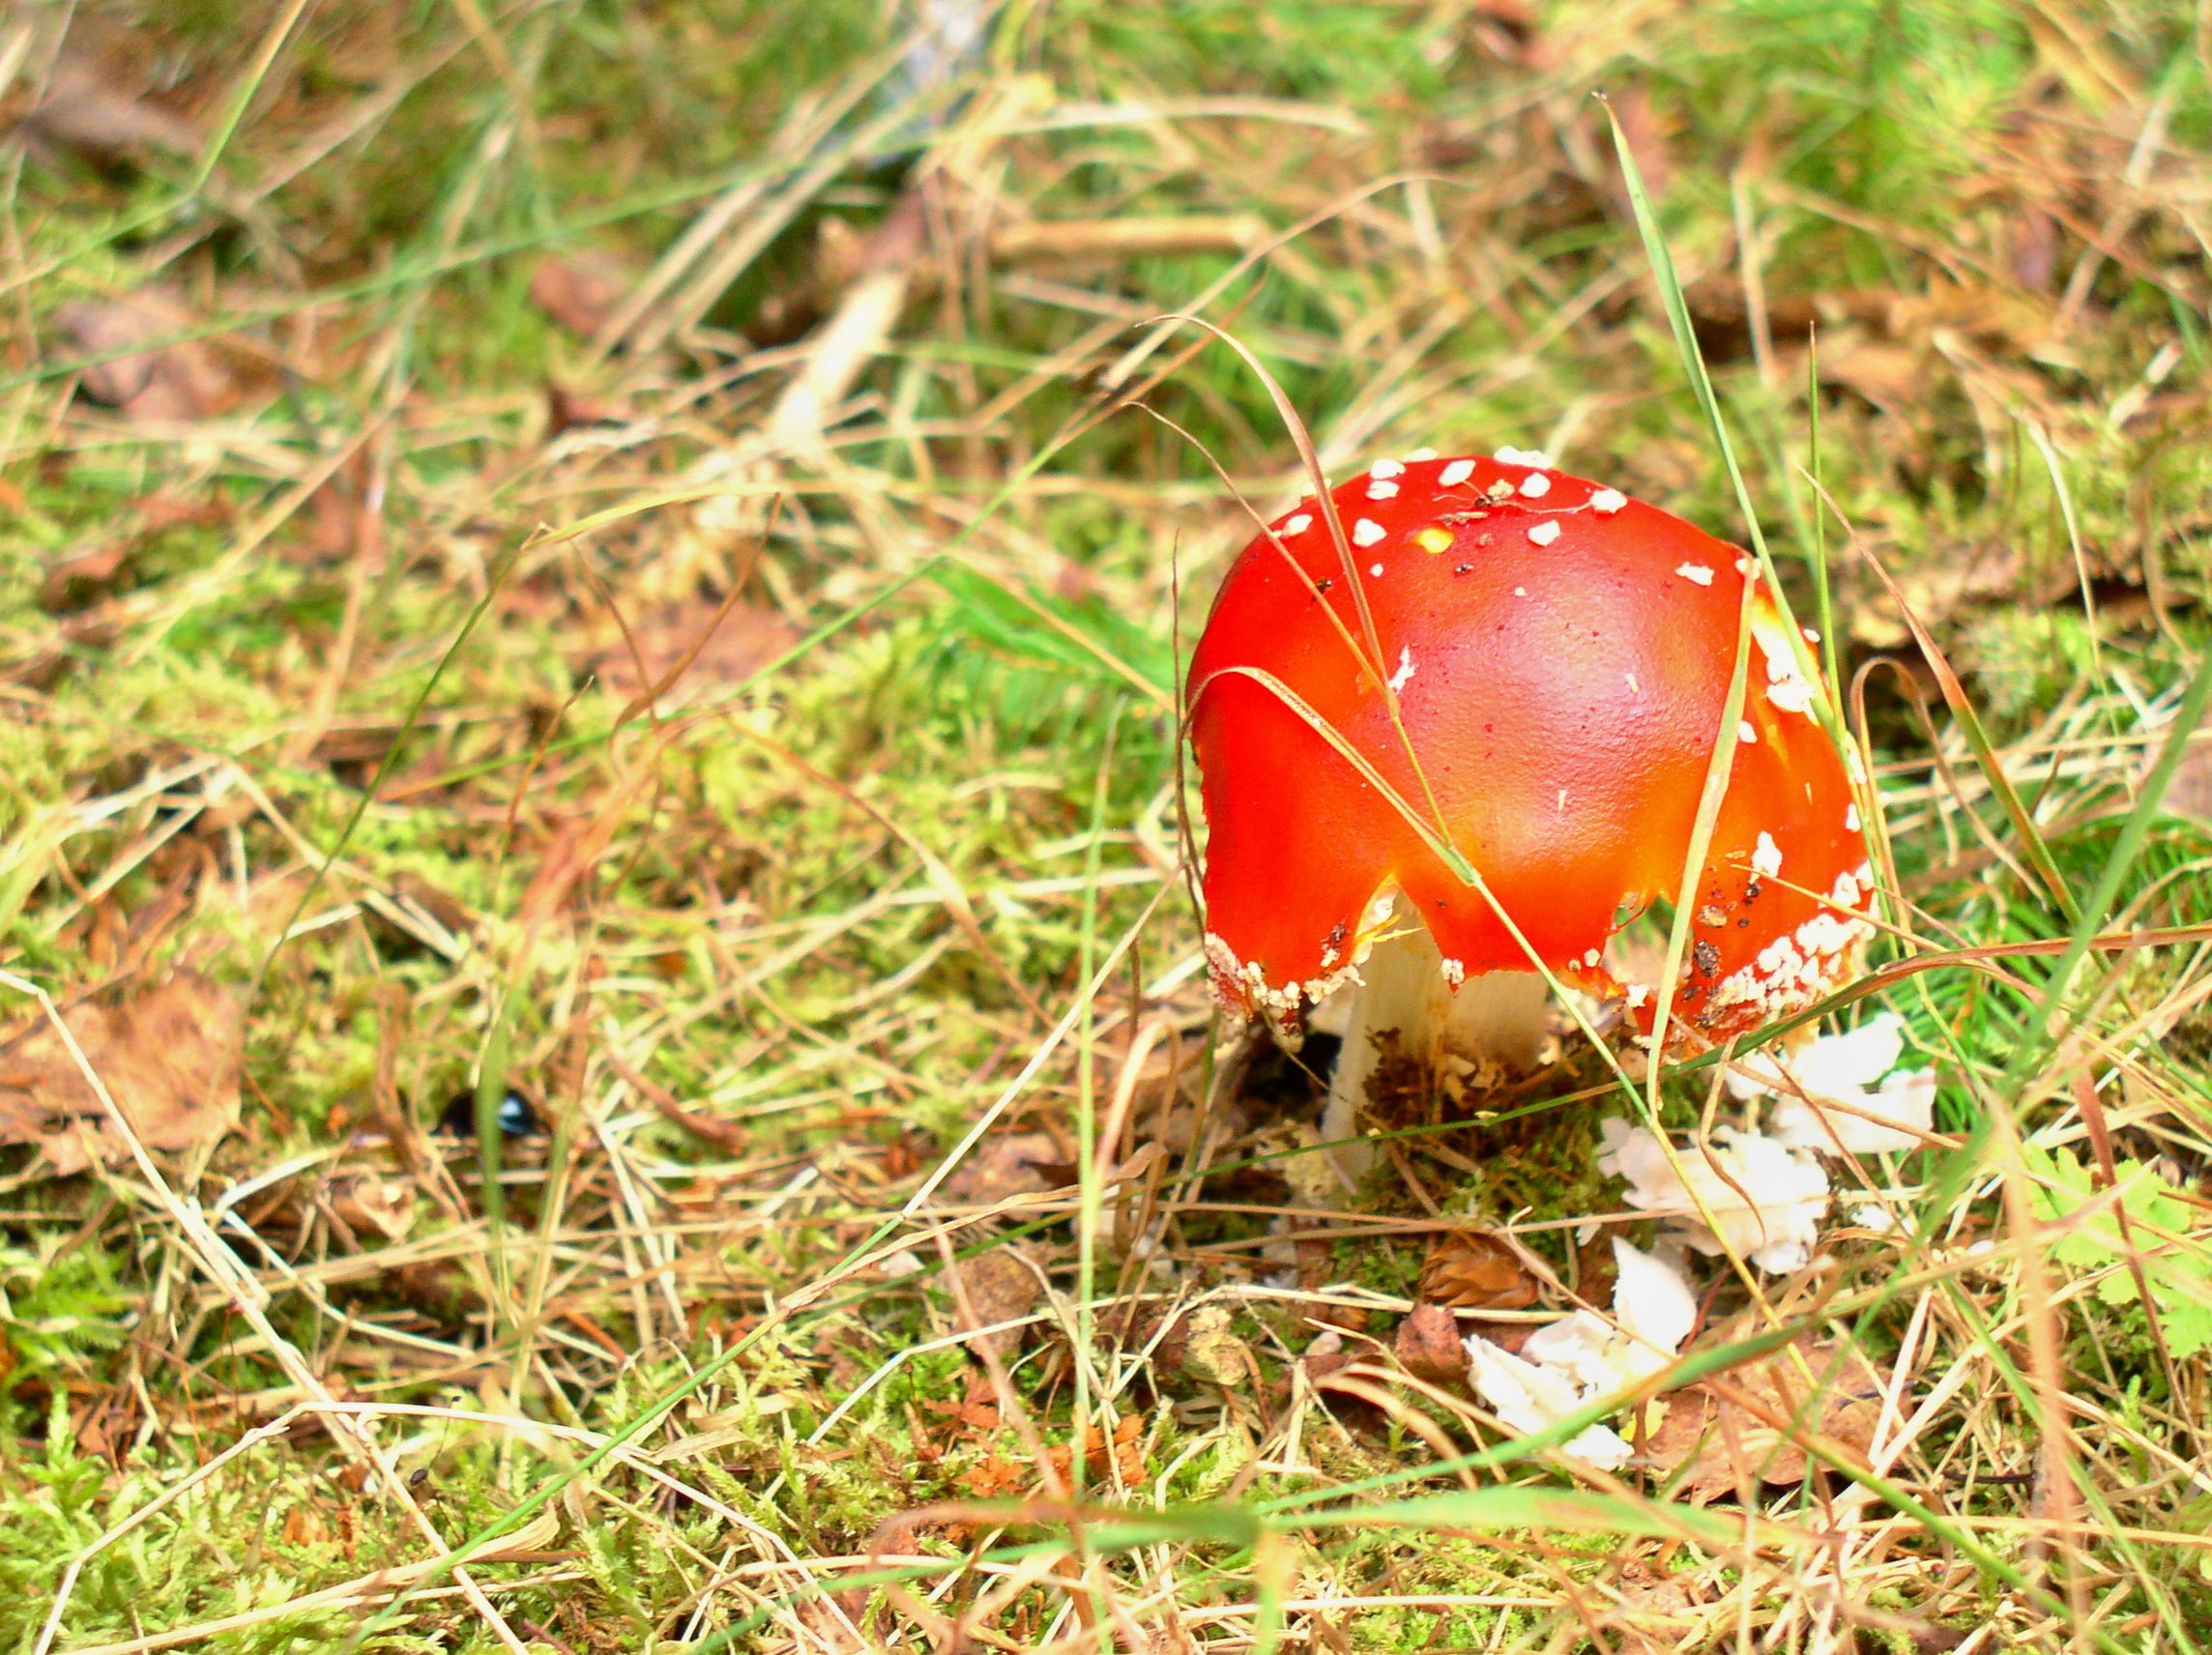
nature, forest, grass, leaf, flower, summer, moss, dry, red, macro, autumn, mushroom, toadstool, flora, fungus, twigs, needles, macro photography